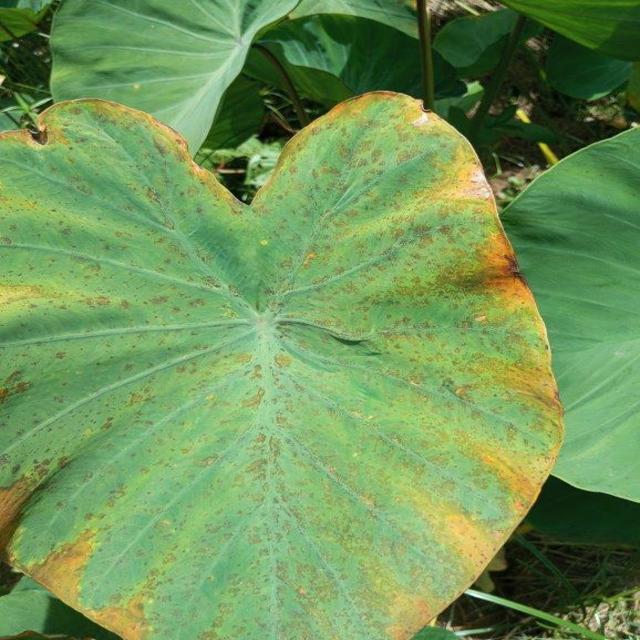
Label: Mid_Blight